Anti-flash white

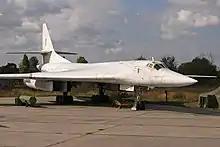
Ukrainian Tupolev Tu-160 in all-over anti-flash white with pale fin flash

The Tupolev Tu-160 of the 1980s was the first series-built Soviet/Russian bomber aircraft to be painted anti-flash white all over, leading to its "Beliy Lebed" ("White Swan") Russian nickname.